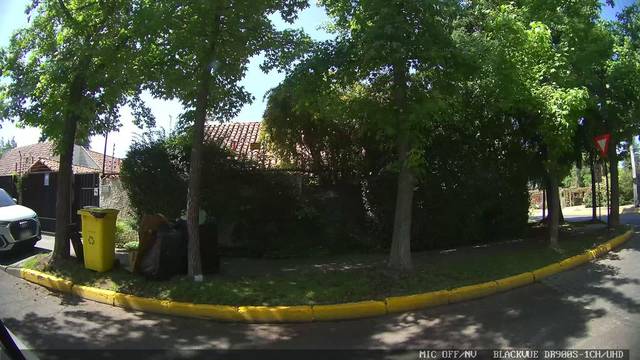
Region: Chile
Coordinates: -33.352, -70.523